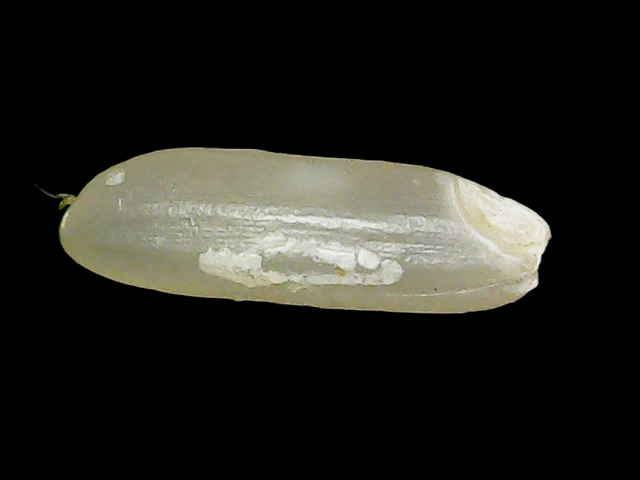
Rice variety: Binadhan11